Traditional metal working in Mexico

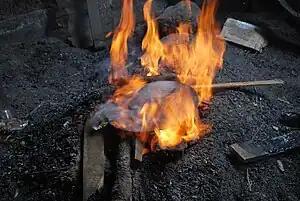
Heating copper plate in Abdón Punzo's workshop in Santa Clara del Cobre, Michoacán

Traditional metal working in Mexico dates from the Mesoamerican period with metals such as gold, silver and copper. Other metals were mined and worked starting in the colonial period. The working of gold and silver, especially for jewelry, initially declined after the Spanish conquest of the Aztec Empire. However, during the colonial period, the working of metals rose again and took on much of the character traditional goods still have. Today, important metal products include those from silver, gold, copper, iron, tin and more made into jewelry, household objects, furniture, pots, decorative objects, toys and more. Important metal working centers include Taxco for silver, Santa Clara del Cobre for copper, Celaya for tin and Zacatecas for wrought iron.